Voter turnout

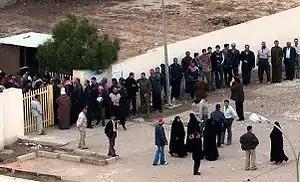
Voters lining up outside a Baghdad polling station during the 2005 Iraqi election. Voter turnout was considered high despite widespread concerns of violence.

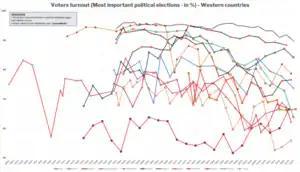
Voter turnout in Western countries elections (in %, starting 1900/1945; "more details by clicking and seeing Wiki Commons description for the image").

In political science, voter turnout is the participation rate (often defined as those who cast a ballot) of a given election. This is typically either the percentage of registered voters, eligible voters, or all voting-age people. According to Stanford University political scientists Adam Bonica and Michael McFaul, there is a consensus among political scientists that "democracies perform better when more people vote."